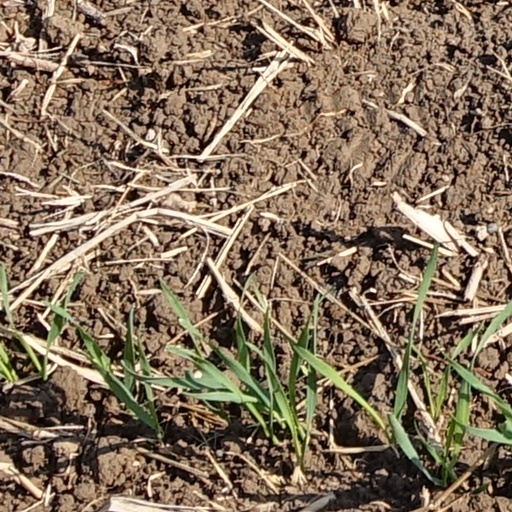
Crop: wheat